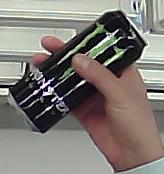
Product: monster_energydrink